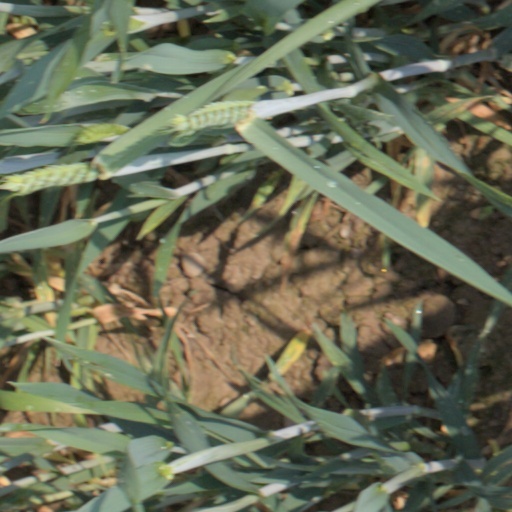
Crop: wheat